Jim Jackson (basketball)

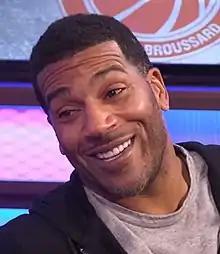
Jackson in 2018

James Arthur Jackson (born October 14, 1970) is an American former professional basketball player. Over his 14 National Basketball Association (NBA) seasons, Jackson was on the active roster of 12 different teams, which was an NBA record shared with Joe Smith, Tony Massenburg, Chucky Brown, and Ish Smith; until Ish played with the Denver Nuggets, his 13th team, in the 2022–23 season. He is currently a basketball analyst for Fox Sports, Turner Sports and the Los Angeles Clippers on Bally Sports West, having previously worked for the Big Ten Network. Jim Jackson also works as an analyst for the NBA Playoffs on NBATV.